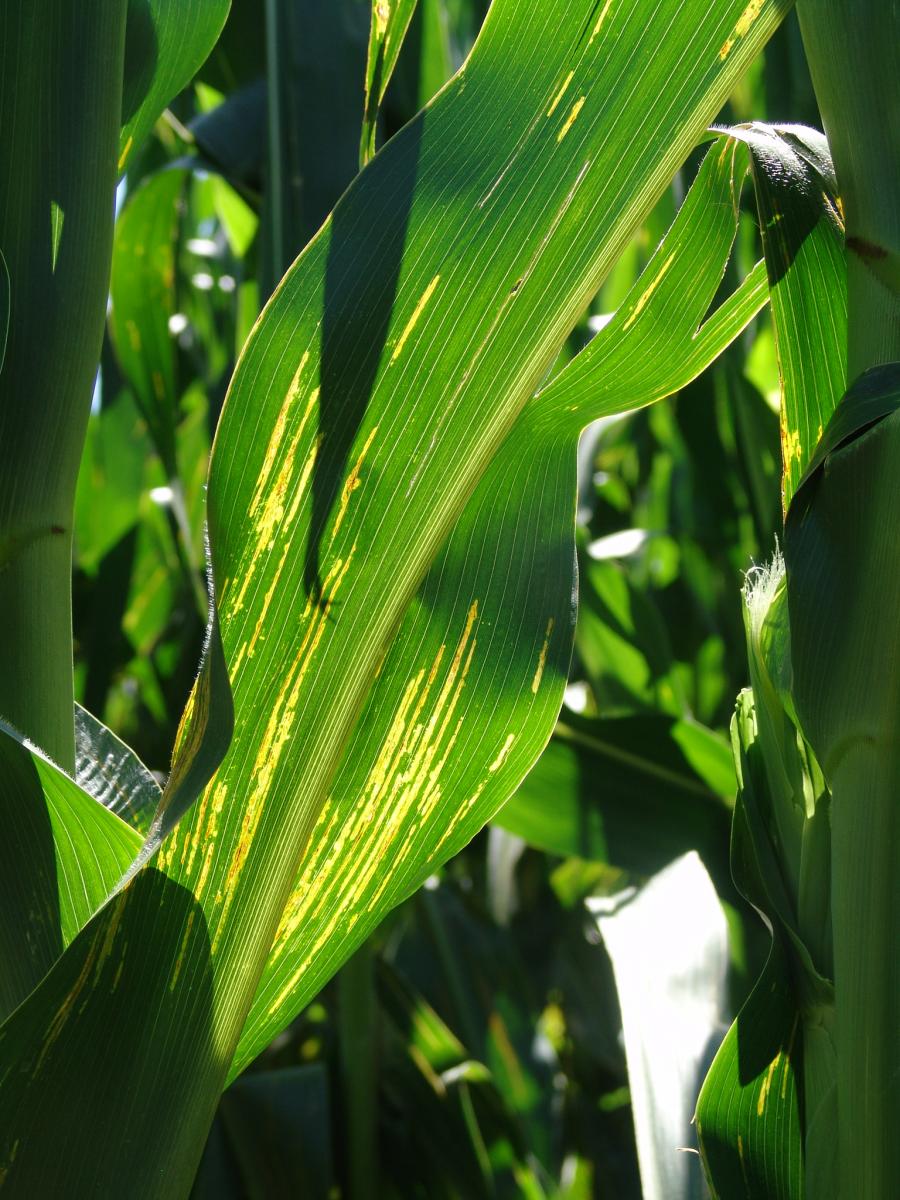
Plant: Corn
Disease: corn gray leaf spot